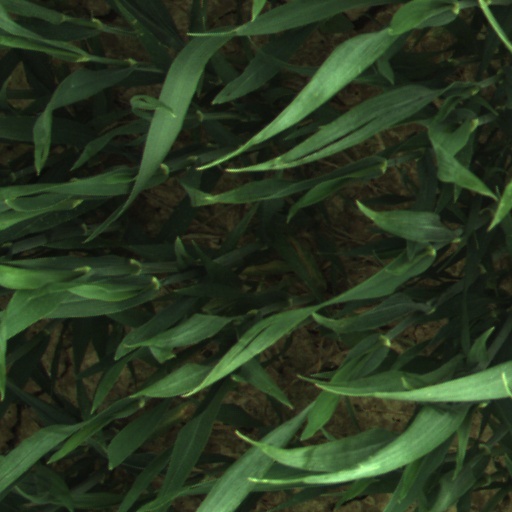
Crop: wheat